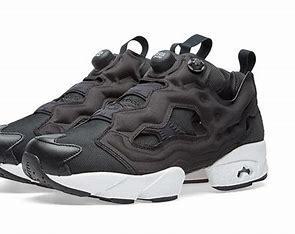
Brand: Reebok
Model: Instapump Fury OG